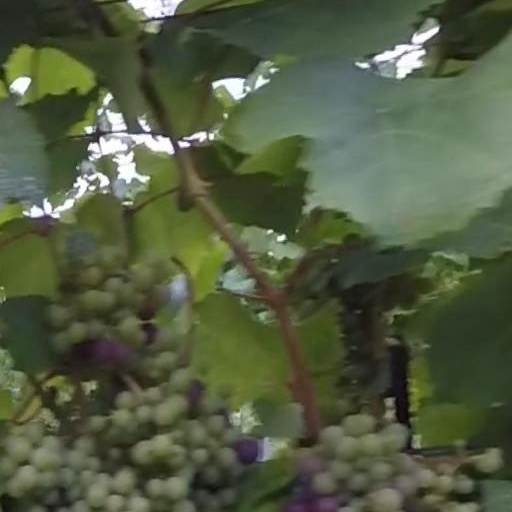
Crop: grape